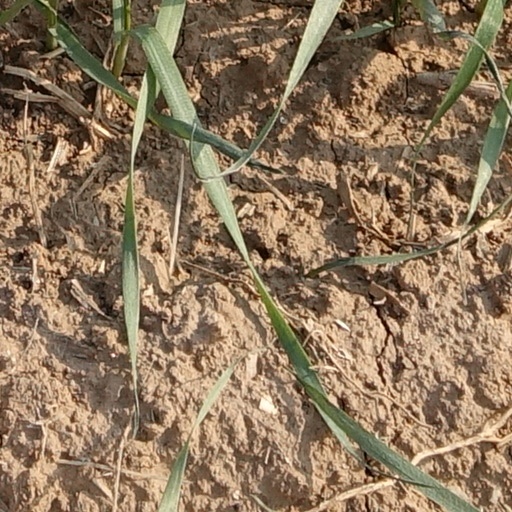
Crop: wheat